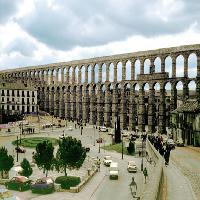
Weather: cloudy or overcast